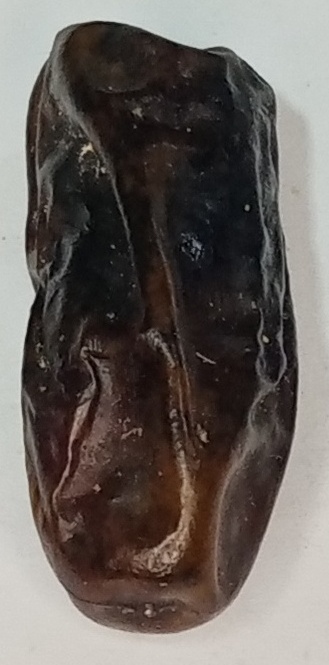
Variety: gajar
Size: large
Grade: grade-1